Gerwani

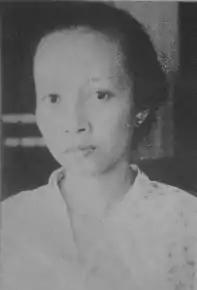
One of the founding leaders of Gerwani in its early years, Trimurti left the organization after becoming disillusioned with its direction in the 1960s.

Gerwani's ideology about women in Indonesian society largely diverged from the state's traditional view of "kodrat". "Kodrat" posited women as subordinate to the household and the family as mothers and wives, while men were the breadwinners. Unlike Gerwani, other women's organizations supported "kodrat" as the underlying ideology. Gerwani on the other hand, adopted a different view of gender that was shaped by the PKI's communist ideology. It remained however, a "non-political party" with the main purpose of attracting support for the PKI.